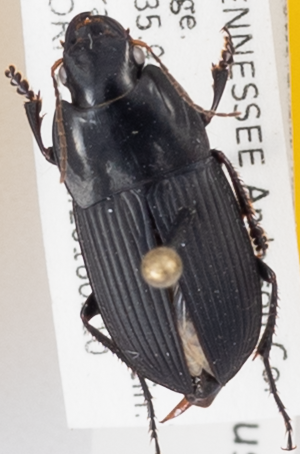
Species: Anisodactylus merula
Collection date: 2018-05-10
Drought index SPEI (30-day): -1.13
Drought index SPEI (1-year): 0.47
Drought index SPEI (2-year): -0.39